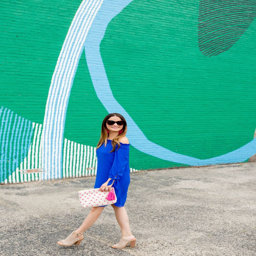
cobalt blue off the shoulder dress